Countess Maritza (1925 film)

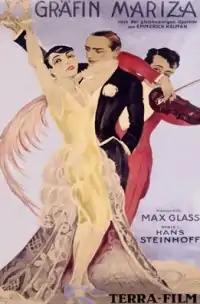

Countess Maritza (German: Gräfin Mariza) is a 1925 German silent film directed by Hans Steinhoff and starring Vivian Gibson, Harry Liedtke and Colette Brettel. It is an adaptation of the operetta of the same title.